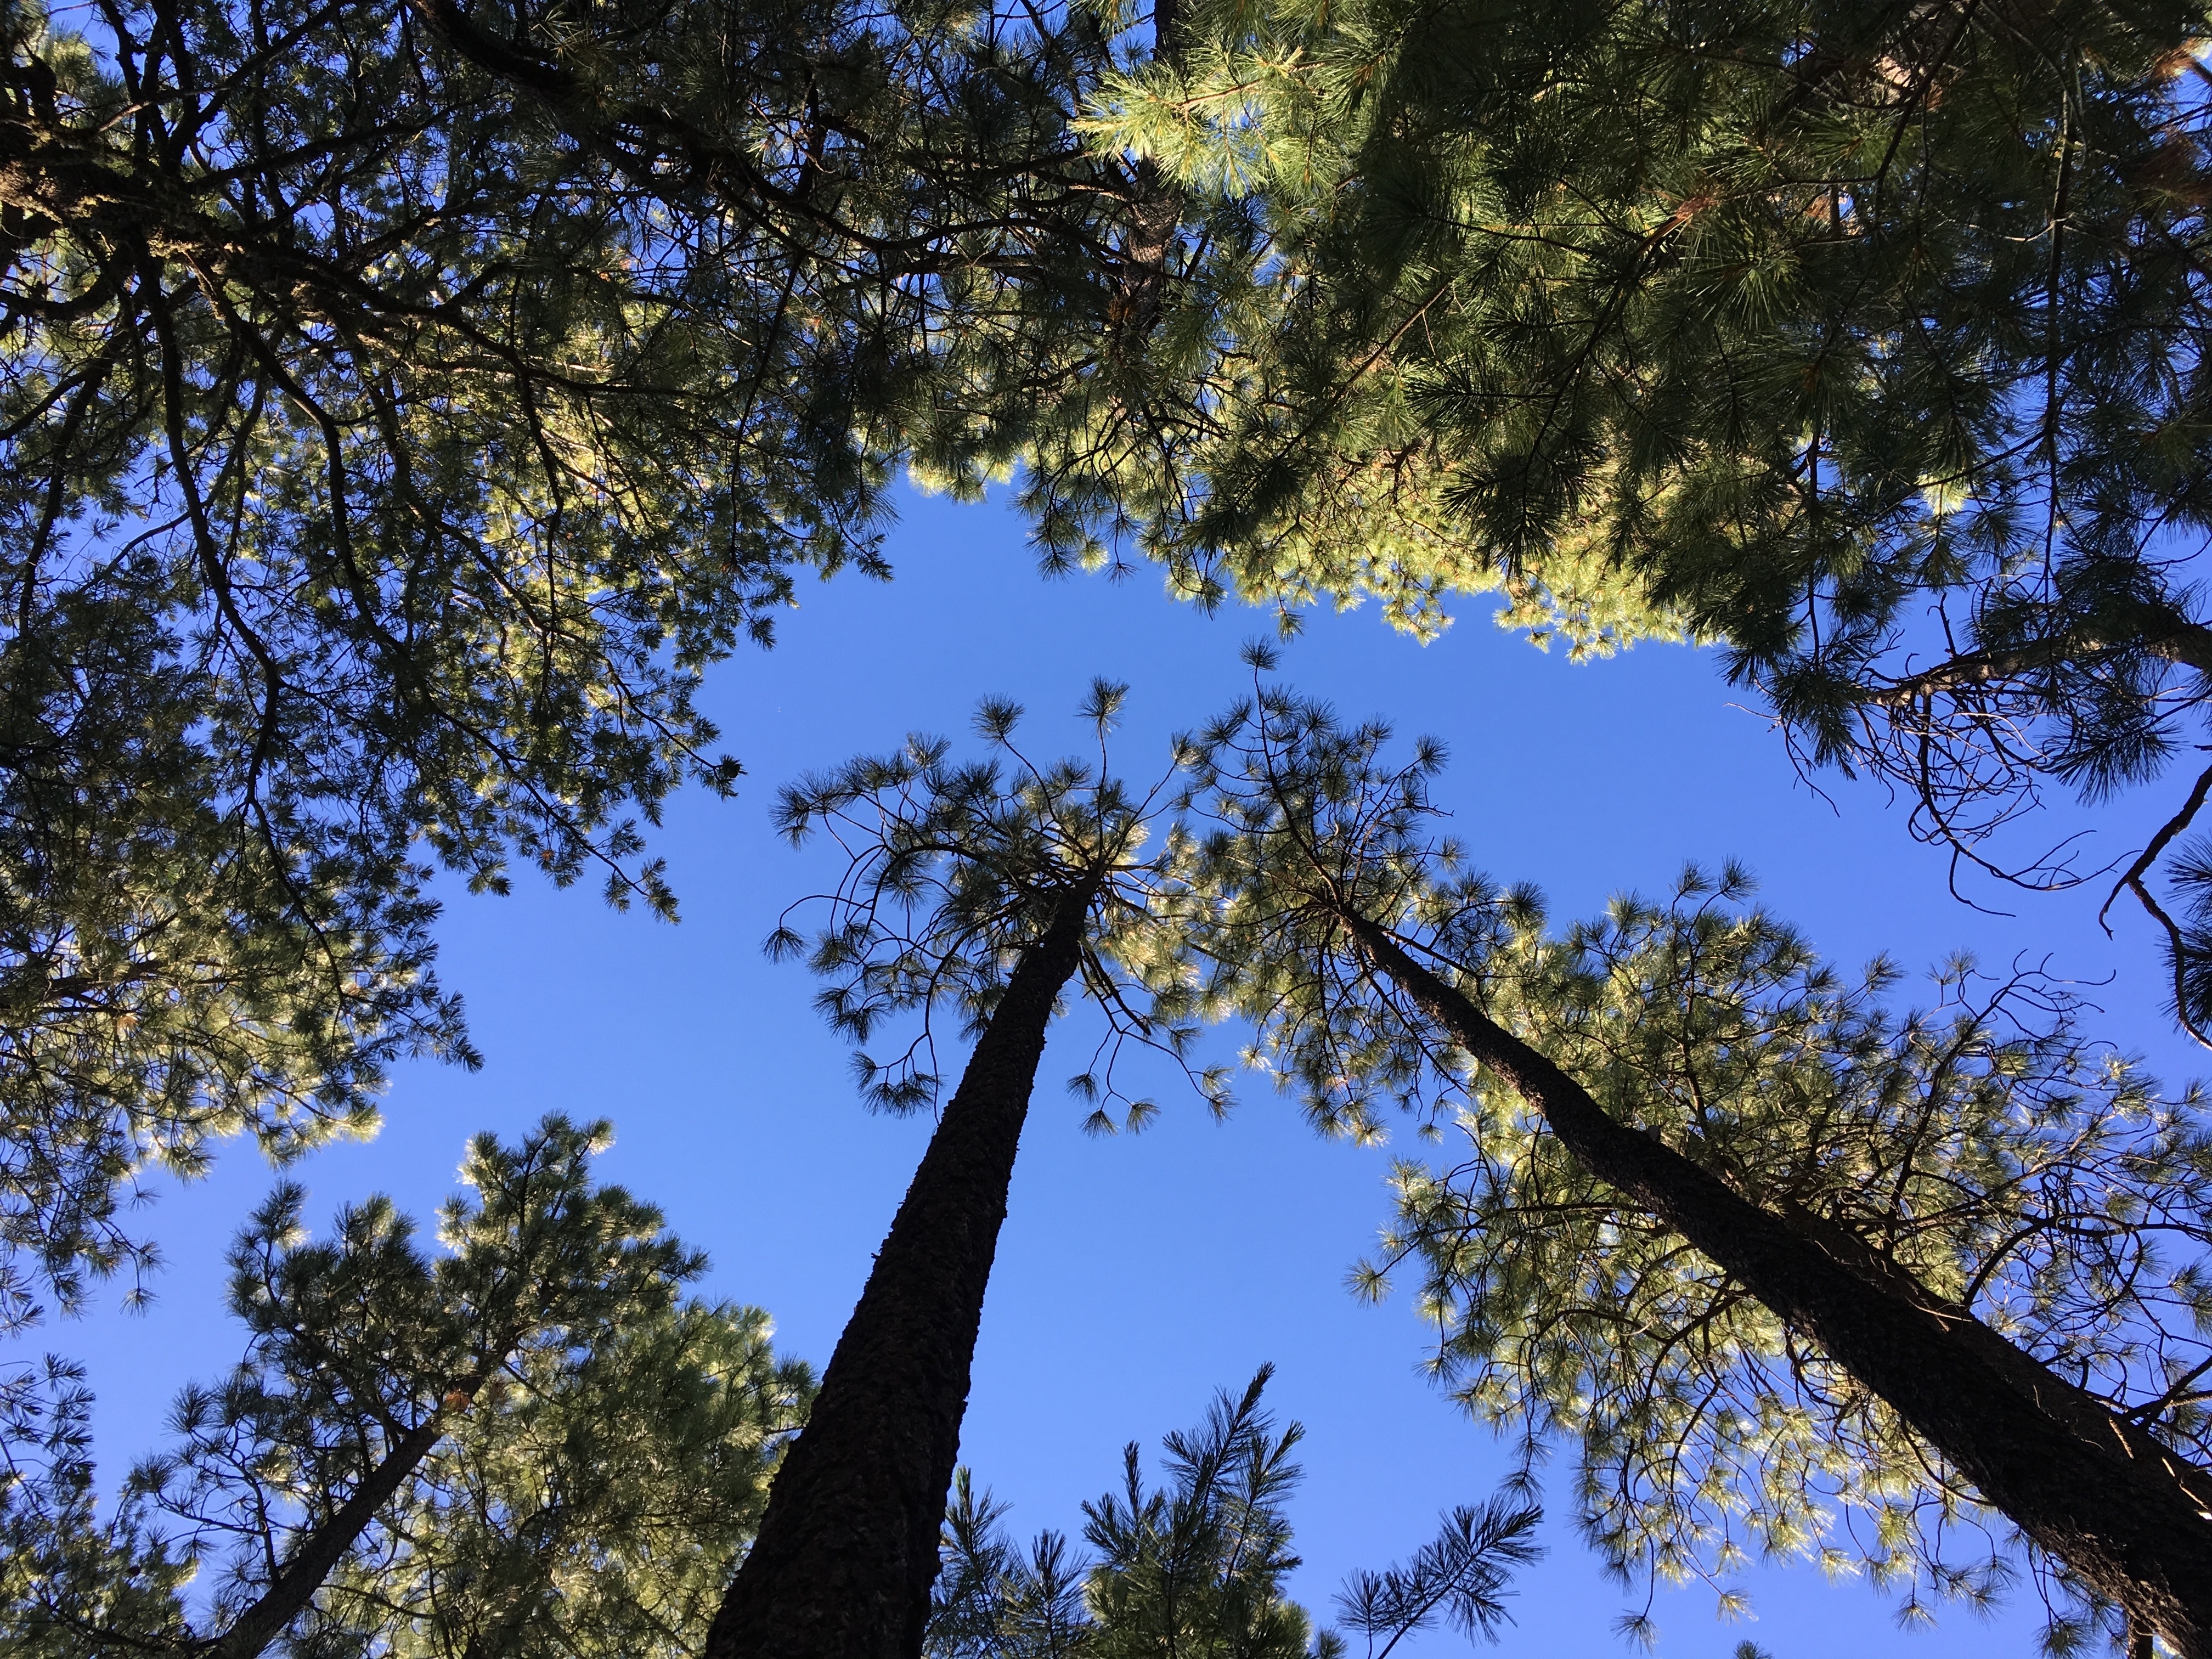
tree, nature, forest, branch, plant, sky, sunlight, leaf, flower, reflection, autumn, park, season, woodland, ecosystem, biome, woody plant